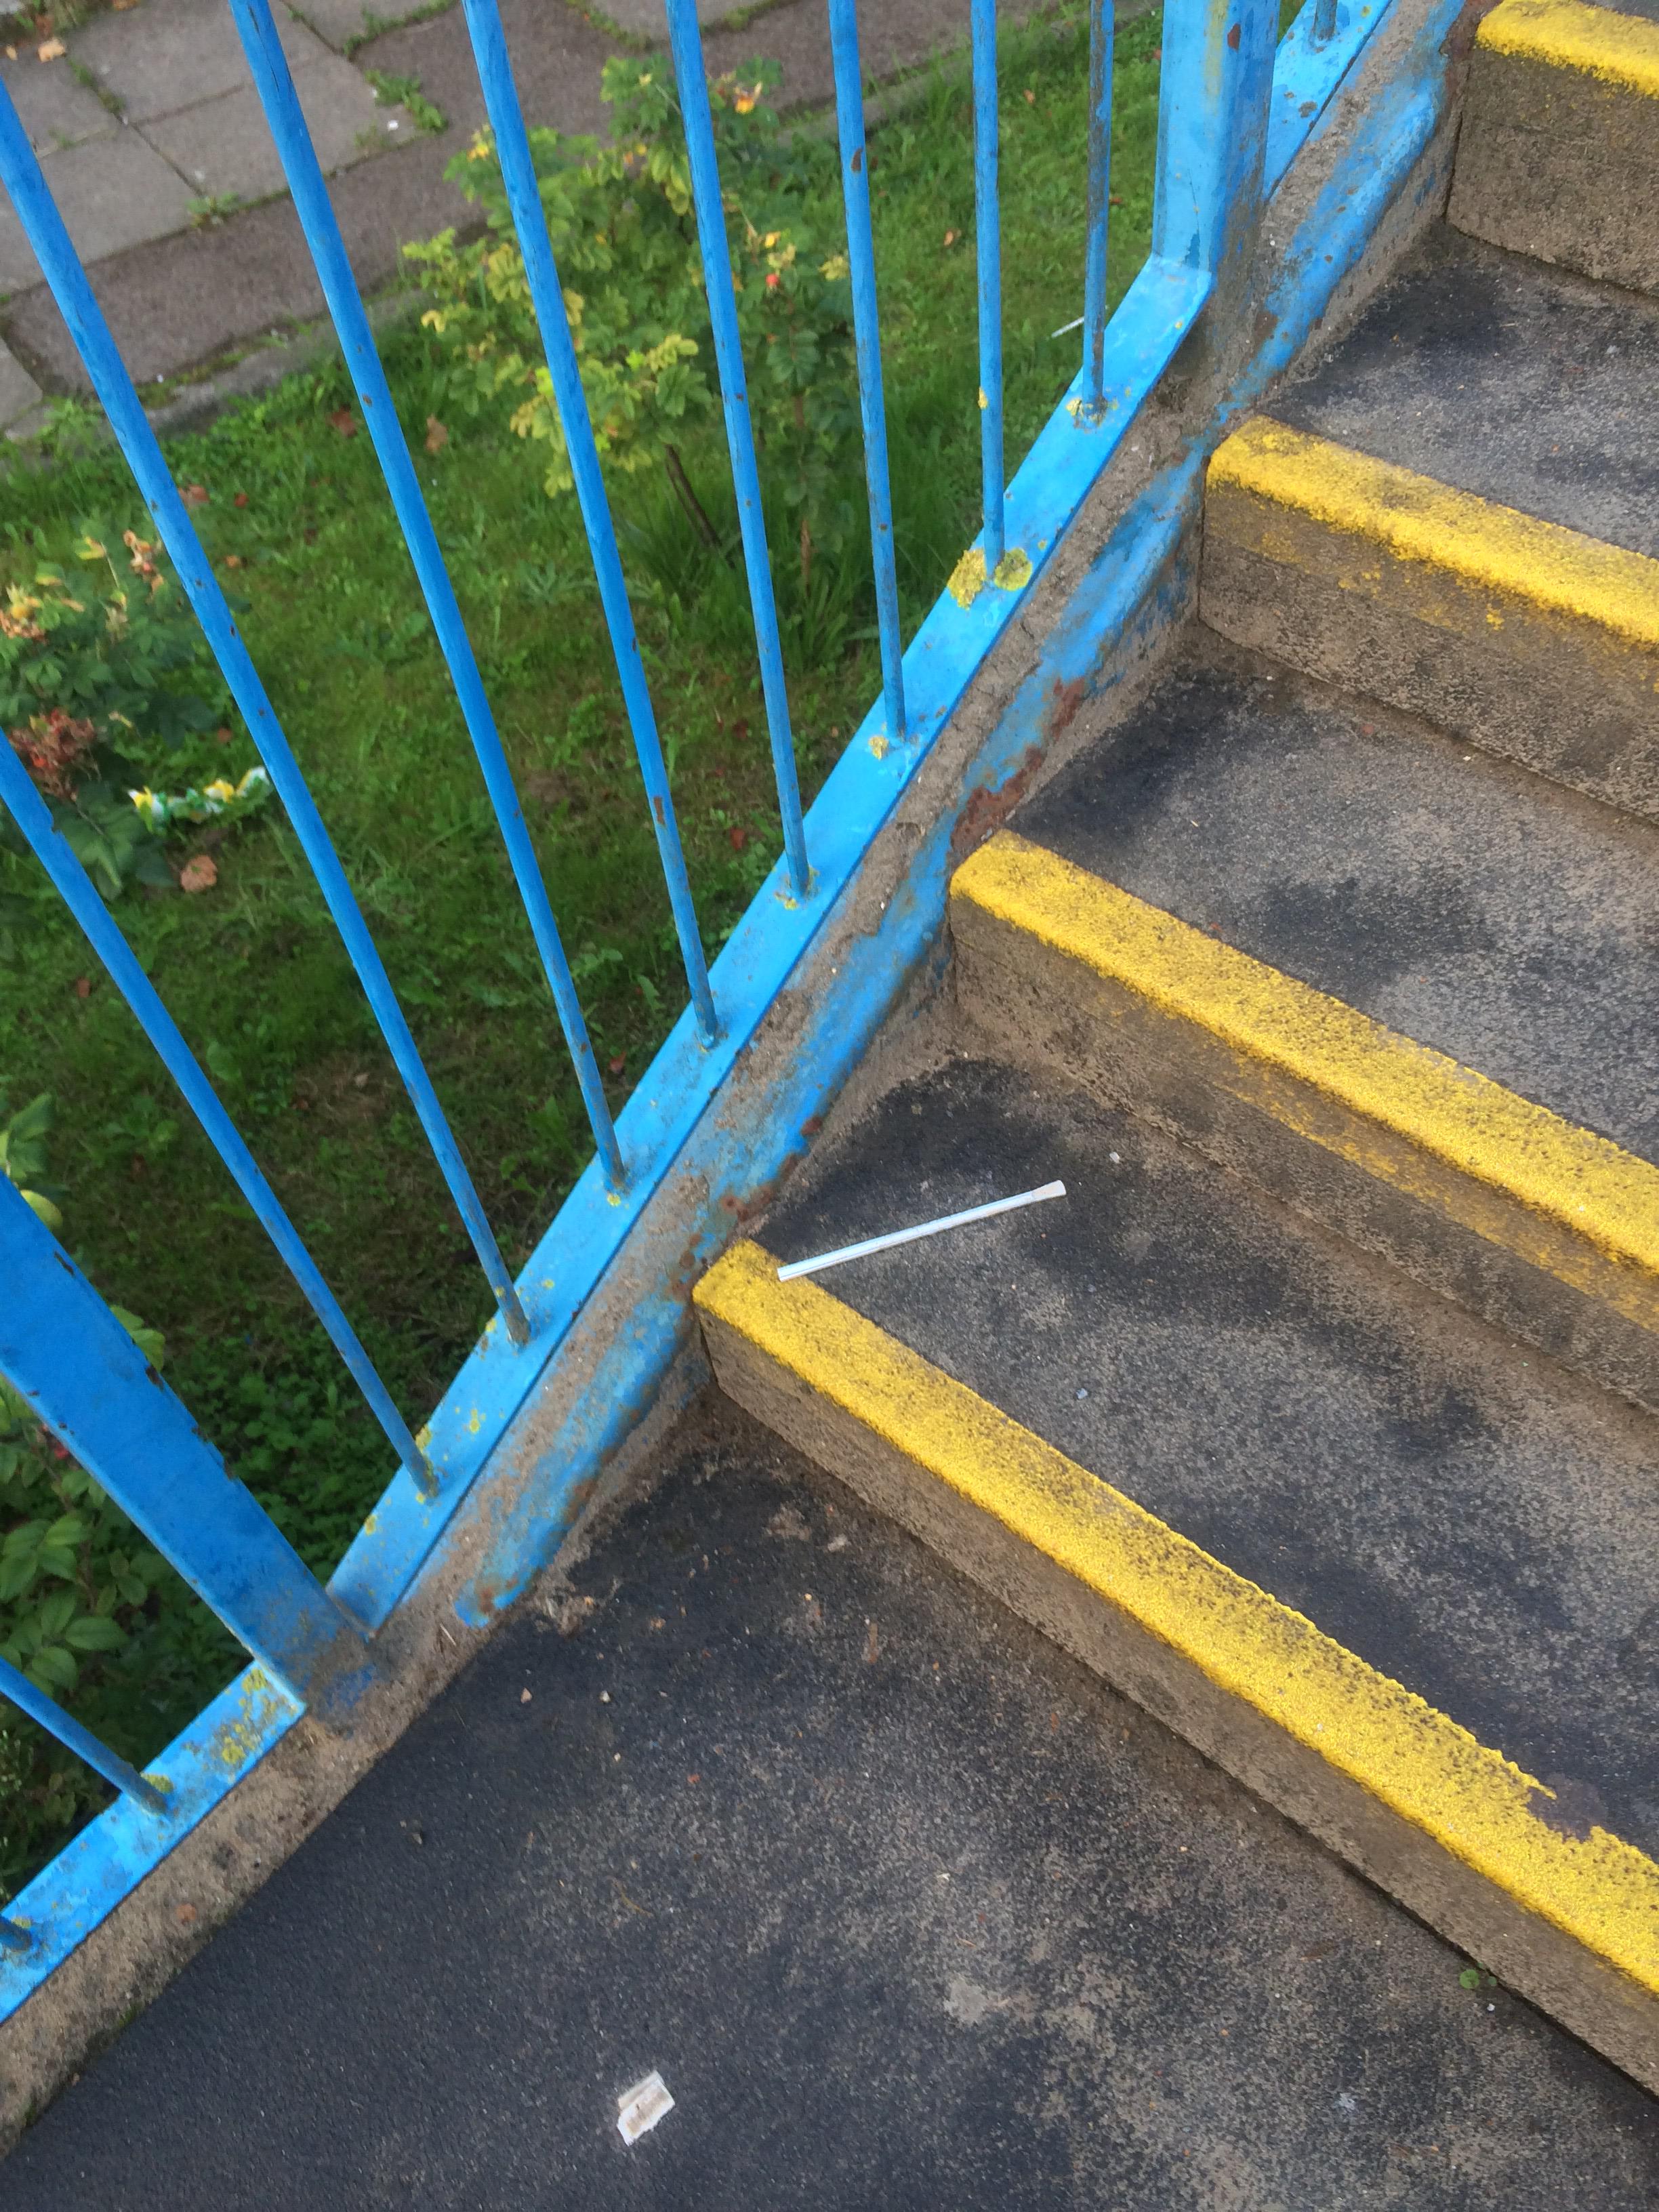
Object: Plastic straw (Straw)

Object: Unlabeled litter (Unlabeled litter)